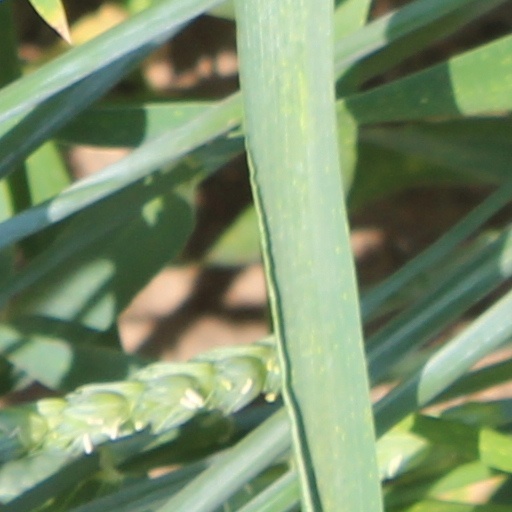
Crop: wheat